Ogier Ghiselin de Busbecq

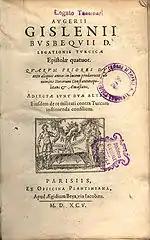
Cover page of "Turcicae epistolae", 1595 ed.

During his stay in Constantinople, Busbecq wrote his best known work, the "Turkish Letters", a compendium of personal correspondence to his friend, and fellow Hungarian diplomat, Nicholas Michault, in Flanders and some of the world's first travel literature. These letters, together with Melchior Lorck's woodprints describe his adventures in Ottoman politics and remain one of the principal primary sources for students of the 16th-century Ottoman court. He also wrote in enormous detail about the plant and animal life he encountered in Turkey. His letters also contain the only surviving word list of Crimean Gothic, a Germanic dialect spoken at the time in some isolated regions of Crimea.